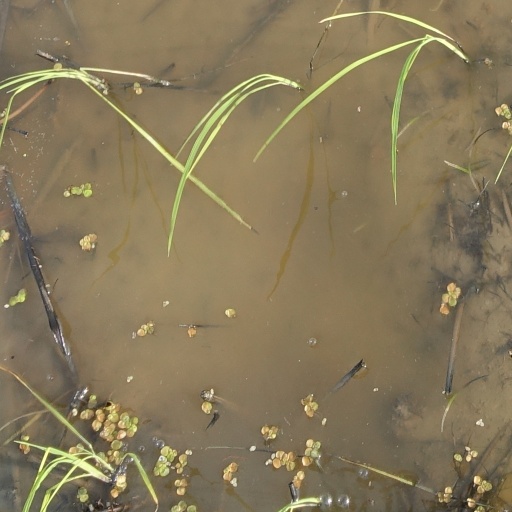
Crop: rice